Rākei-hikuroa

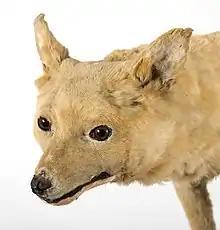
kurī (Māori dog), Otago Museum

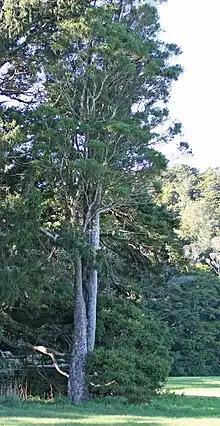
Matai tree

Rākei-hikuroa had five sons, but greatly favoured Tūpurupuru. His excellence and physical prowess led him to say “Let Tūpurupuru be the star in the heavens” and he sought to make Tūpurupuru the "upoko ariki" (paramount chief) of Ngāti Kuhungunu. However, Kahutapere, who was Rākei-hikuroa’s cousin and the husband of Rākei-hikuroa's sister, Rongomai-tara, who was based at Whiorau Pā on Maungapuremu hill (near modern Ormond), wanted a share of the power for his twin sons, Tarakiuta and Tarakitai. Rākei-hikuroa saw this as a threat.